Persian art

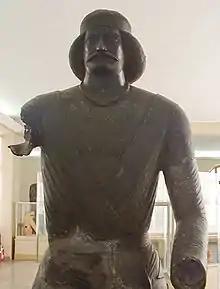
Bronze statue of a Parthian nobleman from the sanctuary at Shami in Elymais

Luristan bronzes (rarely "Lorestān", "Lorestāni" etc. in sources in English) are small cast objects decorated with bronze sculptures from the Early Iron Age which have been found in large numbers in Lorestān Province and Kermanshah in west-central Iran. They include a great number of ornaments, tools, weapons, horse-fittings and a smaller number of vessels including situlae, and those found in recorded excavations are generally found in burials. The ethnicity of the people who created them remains unclear, though they may well have been Persian, possibly related to the modern Lur people who have given their name to the area. They probably date to between about 1000 and 650 BC.